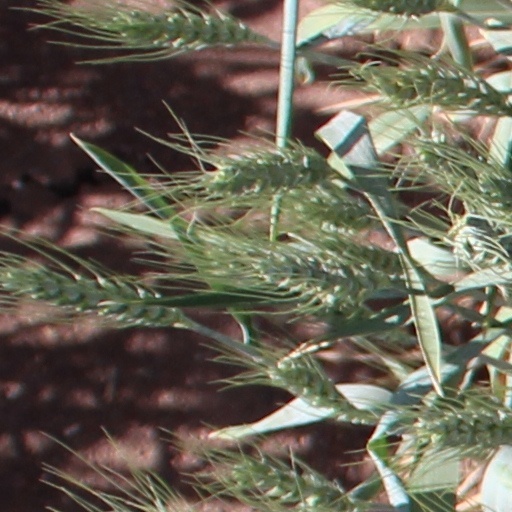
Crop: wheat